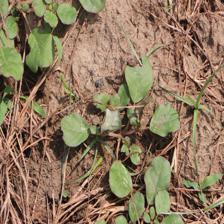
Label: BroadLeafWeed